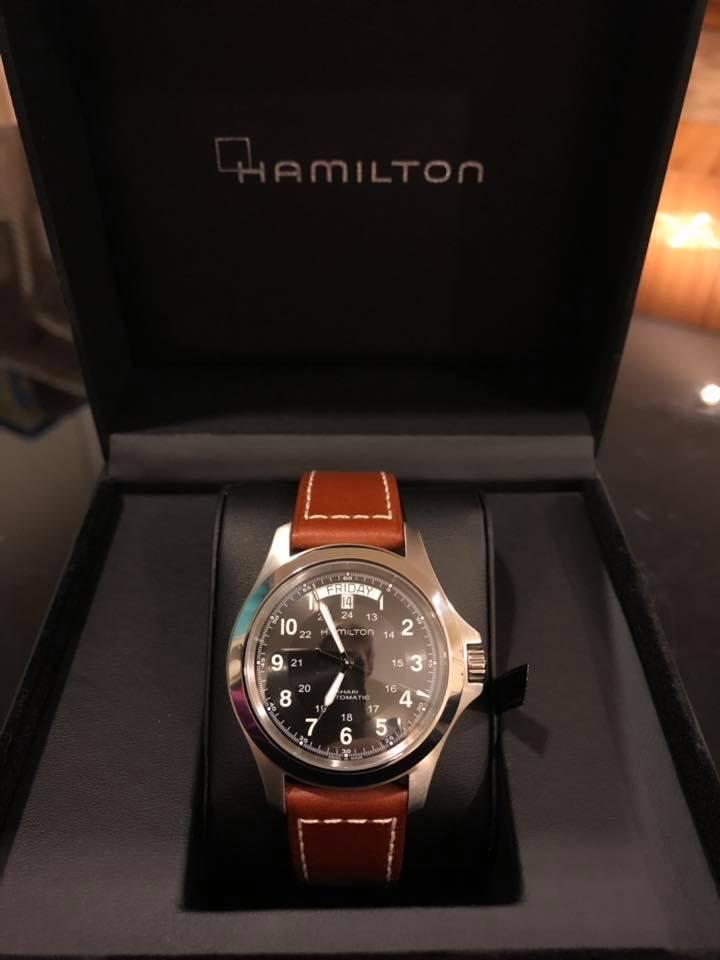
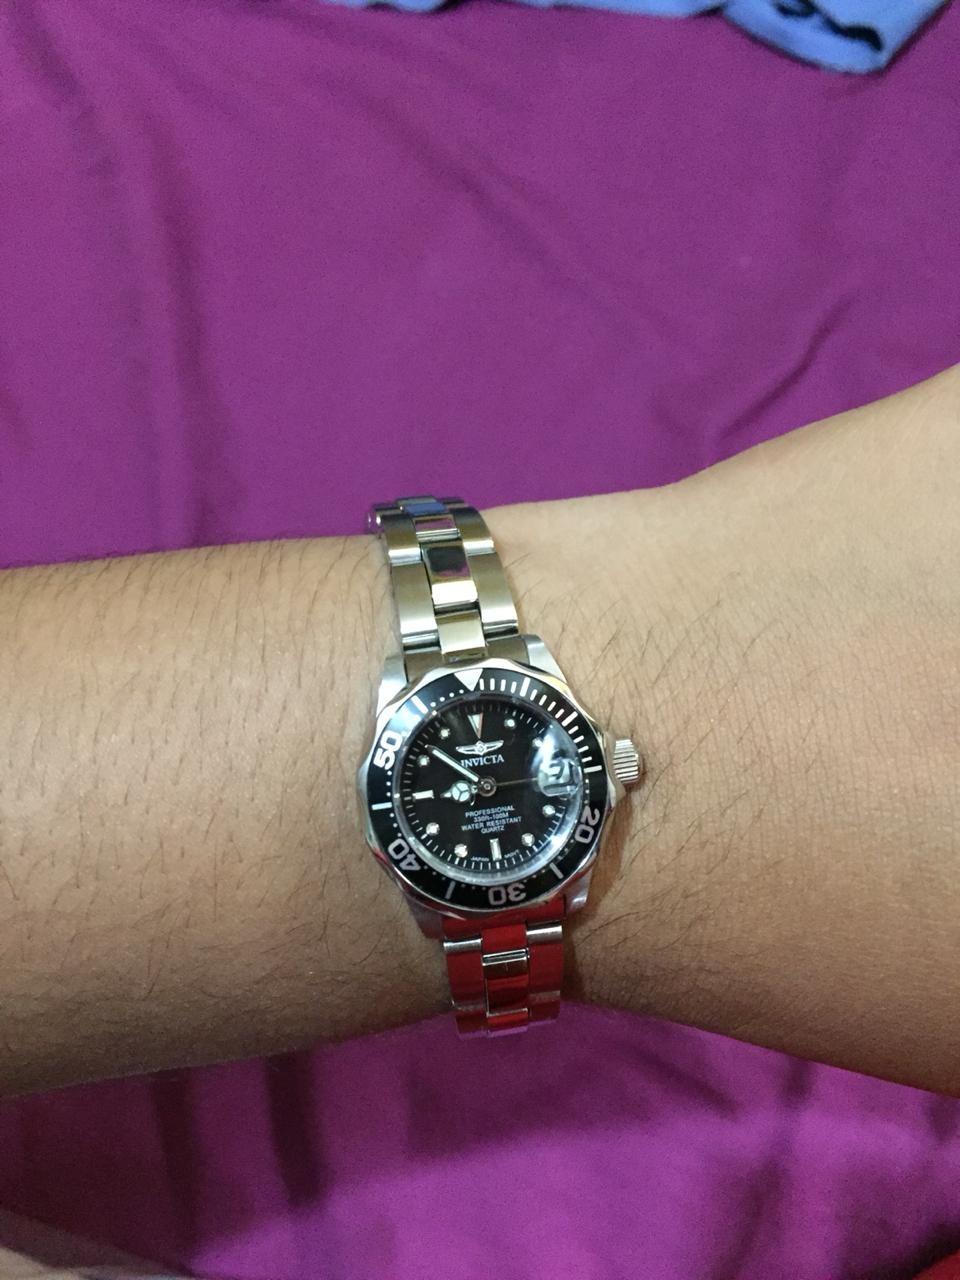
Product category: accessories_watch
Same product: no